Cyanobacteria

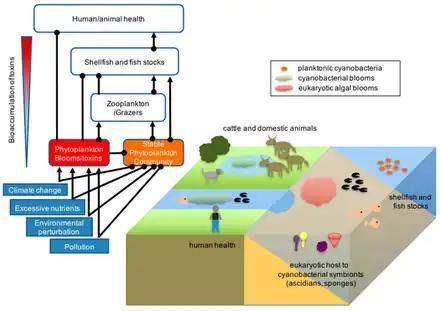
Environmental impact of cyanobacteria and other photosynthetic microorganisms in aquatic systems. Different classes of photosynthetic microorganisms are found in aquatic and marine environments where they form the base of healthy food webs and participate in symbioses with other organisms. However, shifting environmental conditions can result in community dysbiosis, where the growth of opportunistic species can lead to harmful blooms and toxin production with negative consequences to human health, livestock and fish stocks. Positive interactions are indicated by arrows; negative interactions are indicated by closed circles on the ecological model.

Cyanobacteria can be found in almost every terrestrial and aquatic habitat – oceans, fresh water, damp soil, temporarily moistened rocks in deserts, bare rock and soil, and even Antarctic rocks. They can occur as planktonic cells or form phototrophic biofilms. They are found inside stones and shells (in endolithic ecosystems). A few are endosymbionts in lichens, plants, various protists, or sponges and provide energy for the host. Some live in the fur of sloths, providing a form of camouflage.